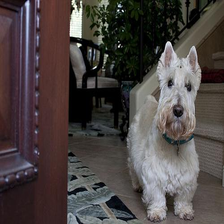
Species: dog
Breed: scottish terrier